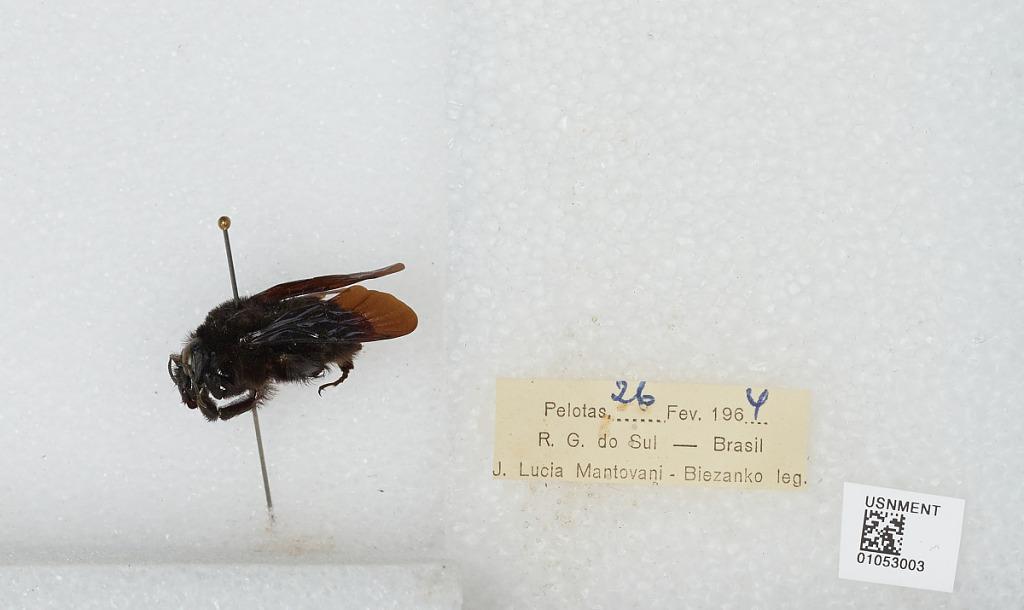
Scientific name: Bombus sp.
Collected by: J. Mantovani & C. Biezanko
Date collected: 1964-2-26
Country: Brazil
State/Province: Rio Grande do Sul
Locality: Pelotas